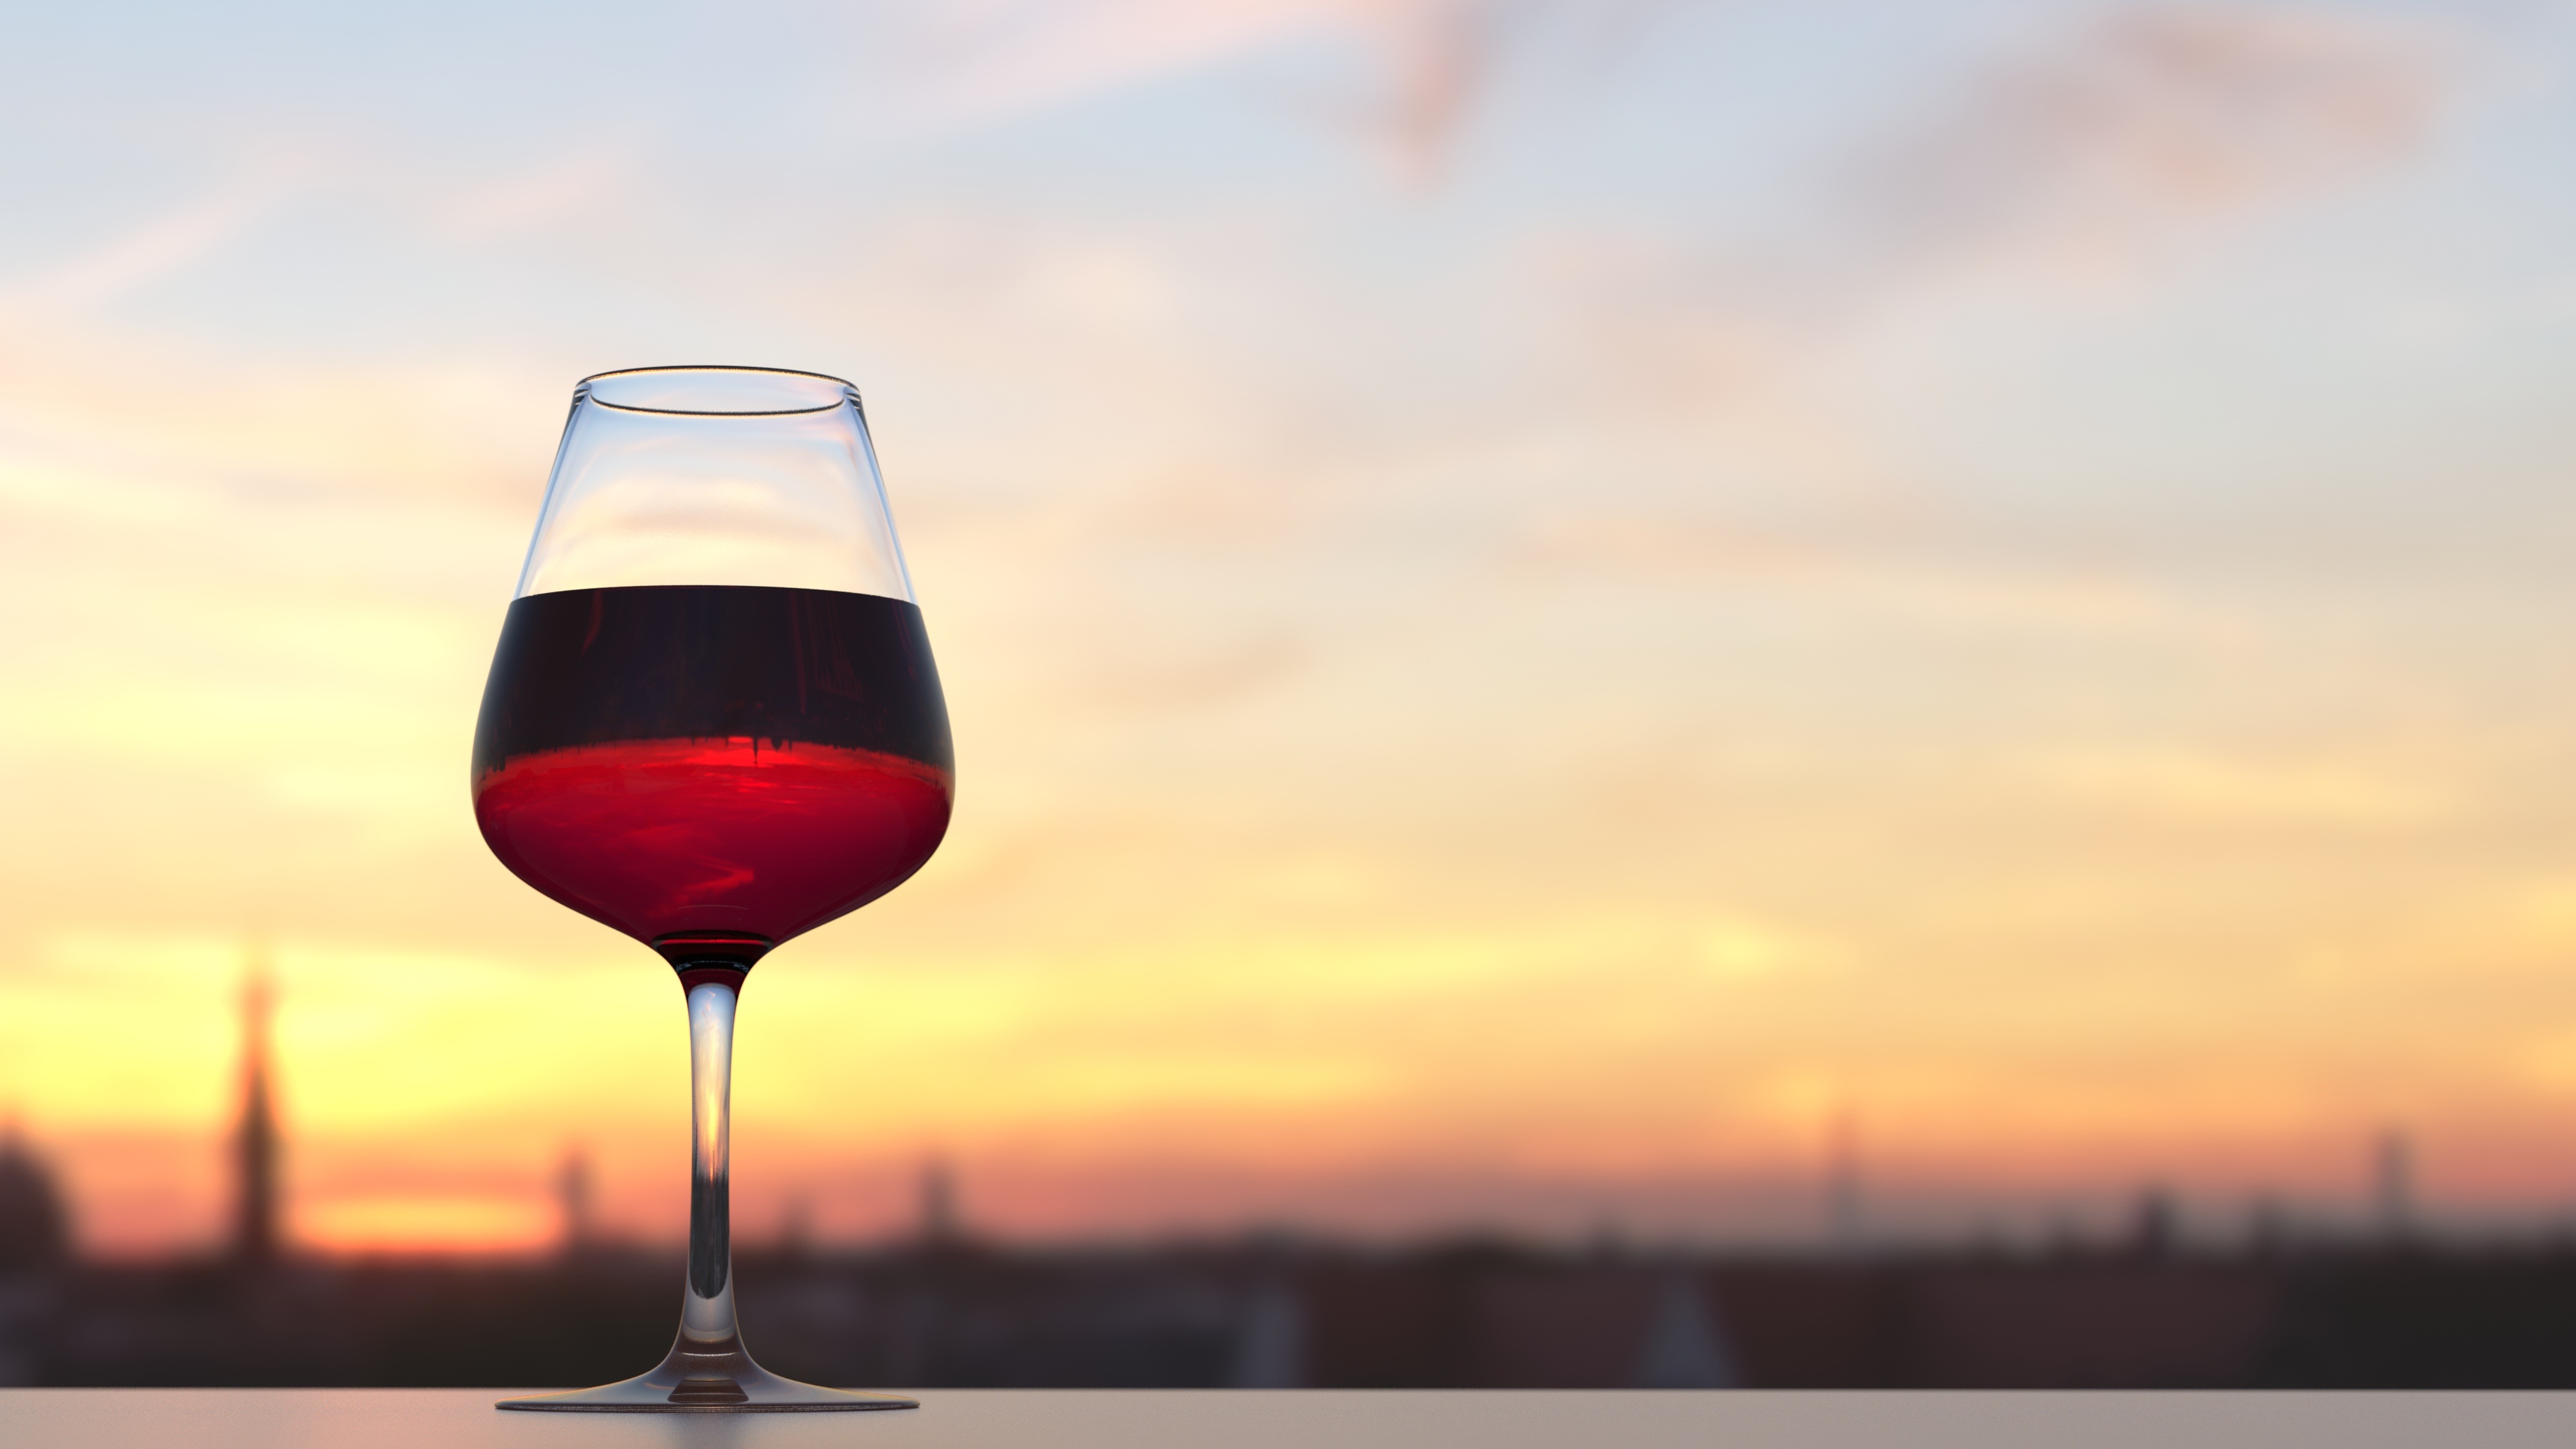
landscape, outdoor, sky, sun, sunrise, sunset, wine, sunlight, morning, glass, summer, reflection, red, color, romantic, beverage, drink, freedom, lonely, lifestyle, lighting, red wine, alcohol, wineglass, relaxing, wine glass, single, spa, quiet, enjoyment, enjoying, stemware, alcoholic beverage